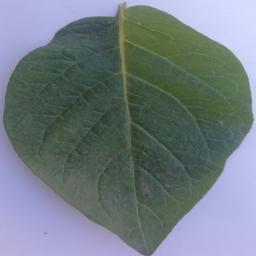
Label: Potato___Healthy